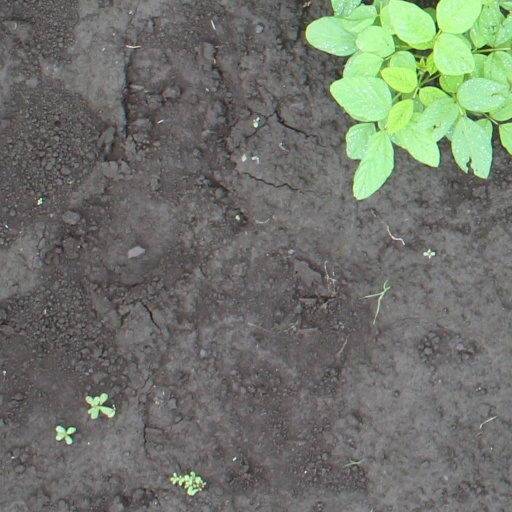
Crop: soybean